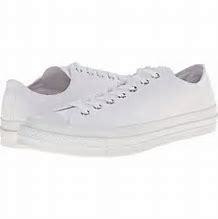
Brand: Converse
Model: Chuck Taylor All Star 70 Ox